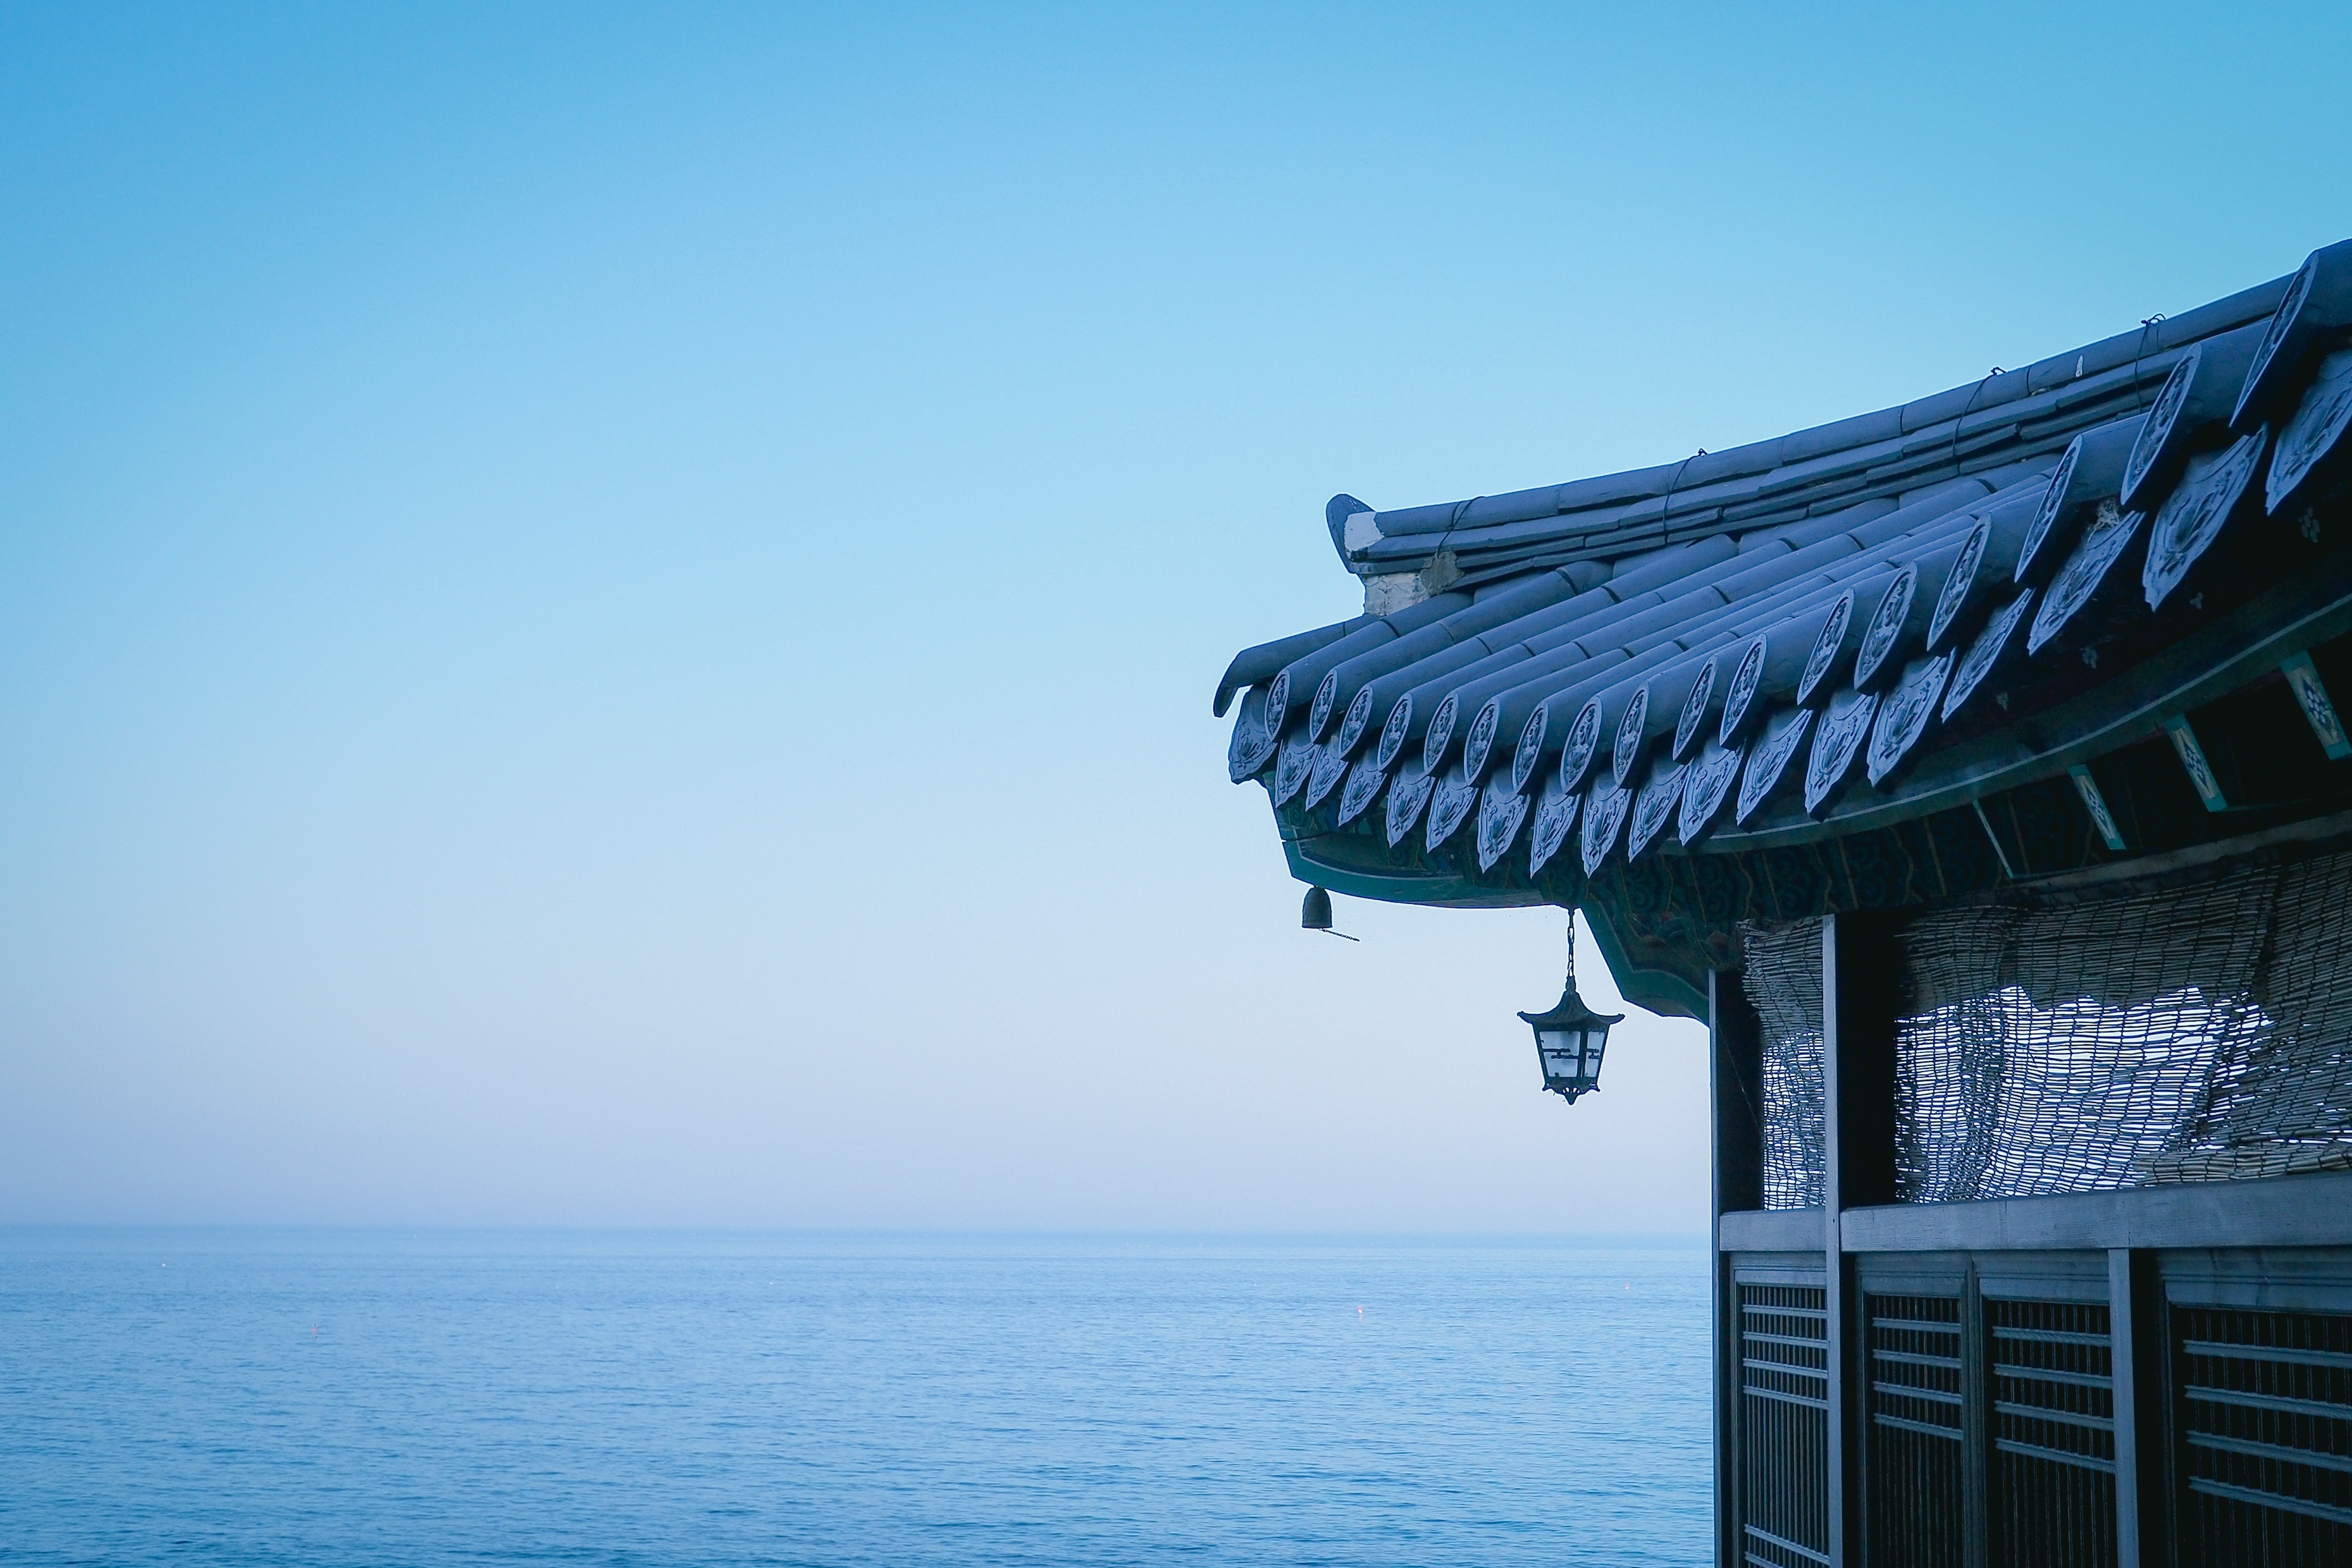
beach, sea, water, ocean, horizon, sky, sunlight, vacation, tower, blue